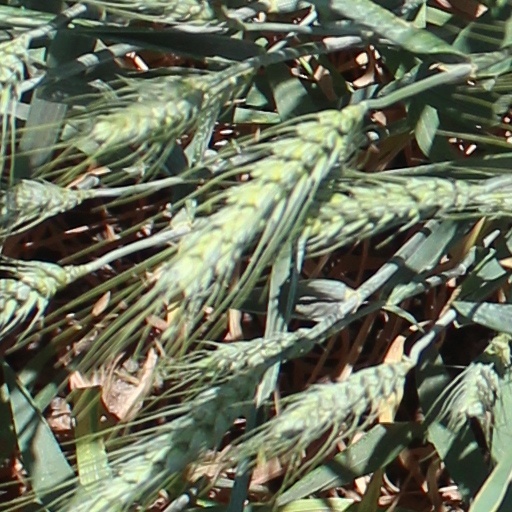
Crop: wheat